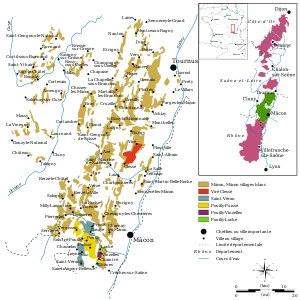
Lugny, chef-lieu du canton de Lugny à partir de 1790 et jusqu'en 2015, siège de la communauté de communes du Mâconnais - Val de Saône de 2000 à 2014, est une commune française située dans le département de Saône-et-Loire et la région Bourgogne-Franche-Comté.
Le vignoble de Bourgogne est un vignoble français situé en Bourgogne-Franche-Comté dans les départements de l'Yonne, de la Côte-d'Or et de Saône-et-Loire. Il s’étend sur 250 km de longueur du nord de Chablis au sud du Mâconnais.
La Cave de Lugny est une coopérative viticole située à Lugny, en Haut-Mâconnais, dans le département de Saône-et-Loire, en France.